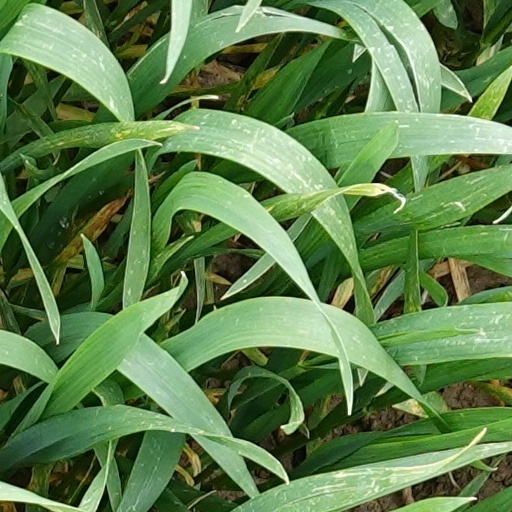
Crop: wheat